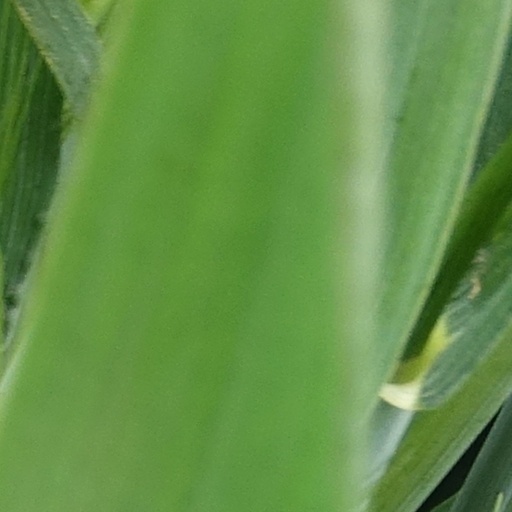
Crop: wheat